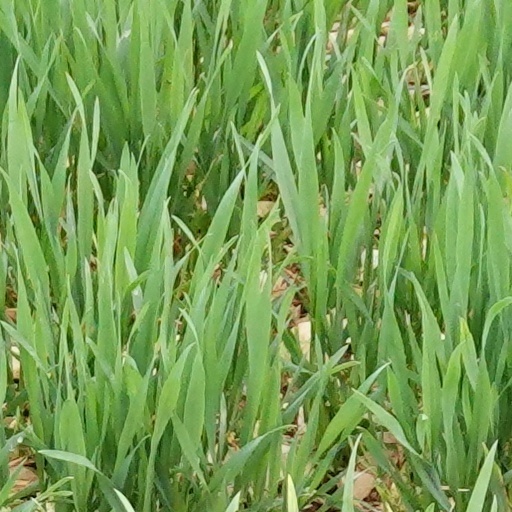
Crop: wheat